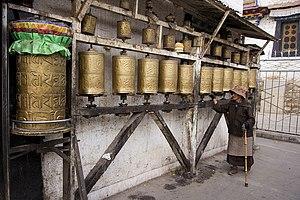
La civilisation tibétaine, imprégnée par le bouddhisme tibétain, une forme distincte de Vajrayana, est dotée d'une culture riche et variée.